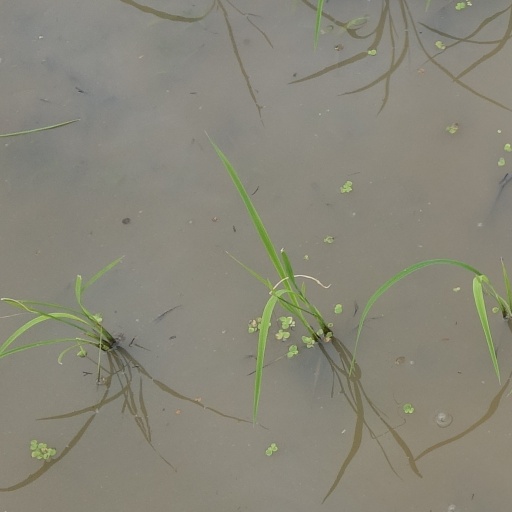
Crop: rice